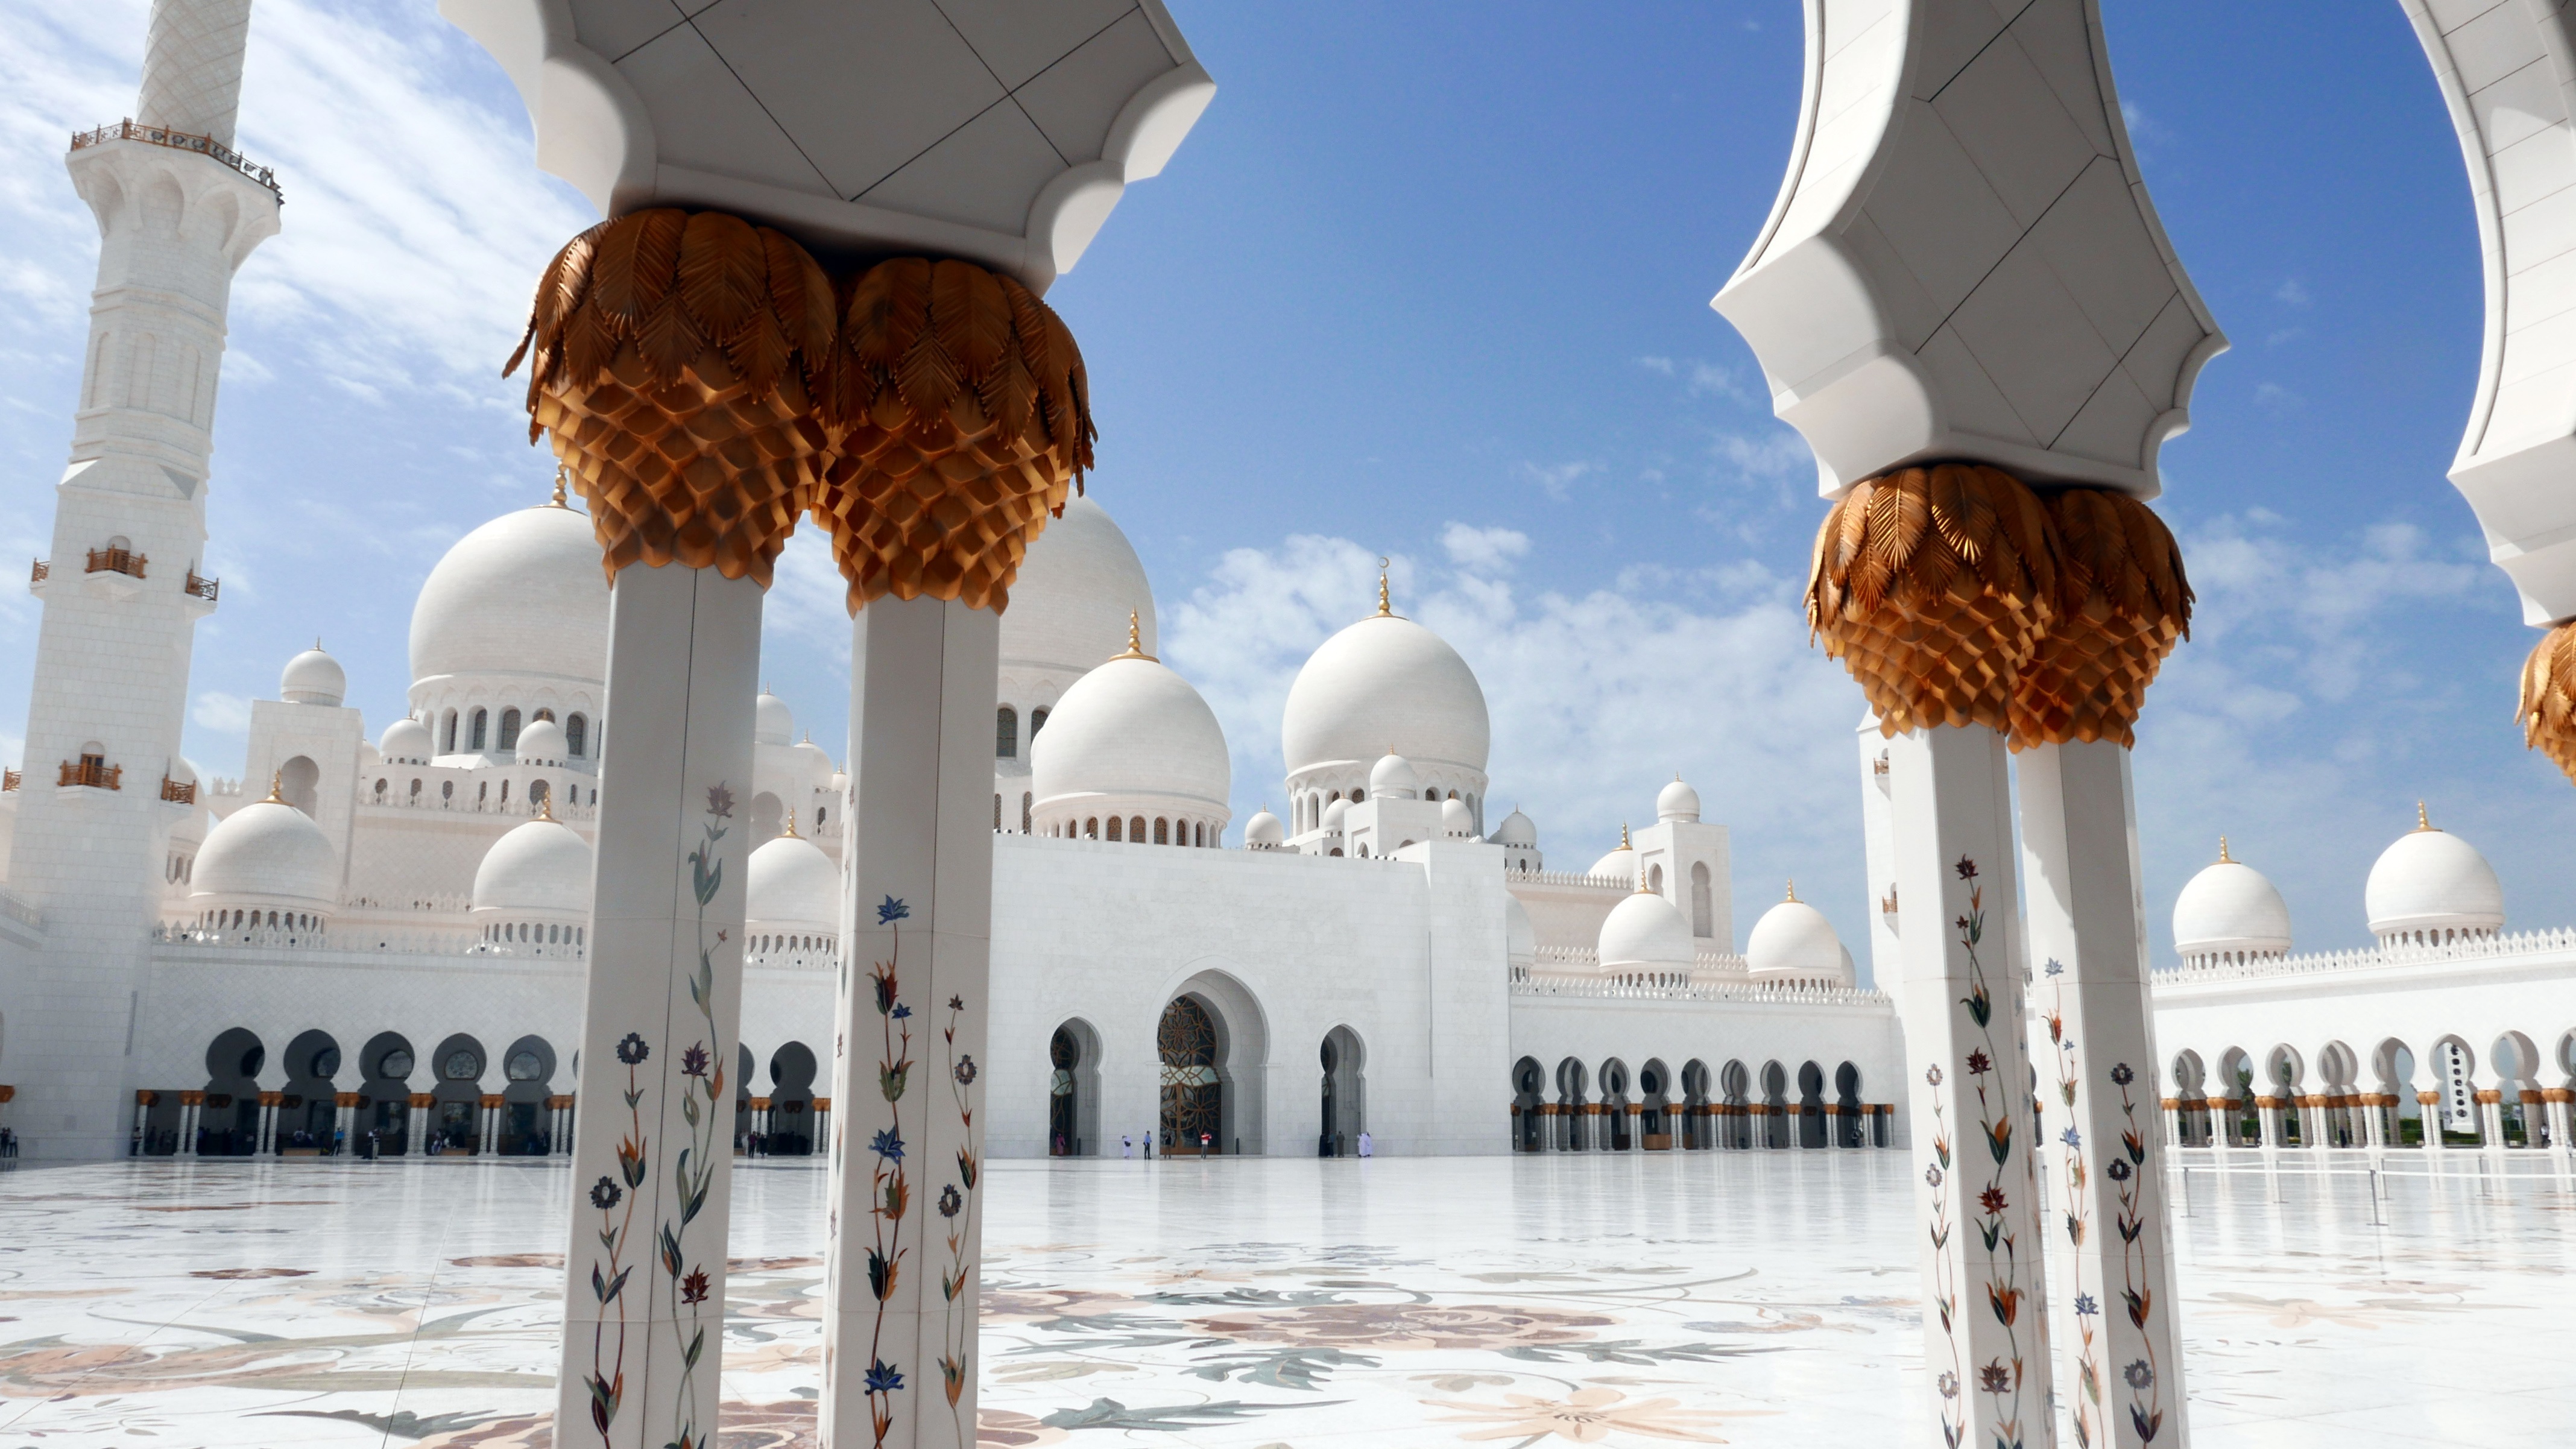
plaza, landmark, tourism, place of worship, columns, mosque, abu dhabi, sheikh zayed mosque, islamic decoration